11th Foreign Infantry Regiment

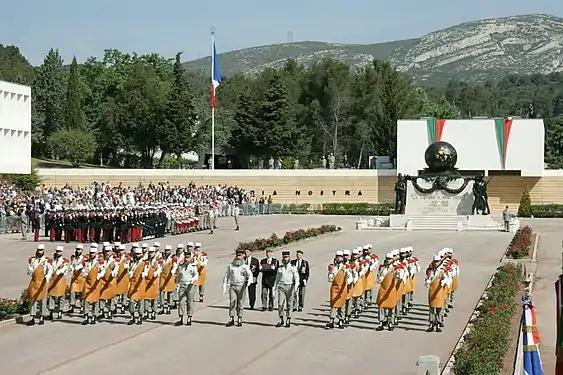
Each year, the Foreign Legion commemorates and celebrates Camarón in its headquarters in Aubagne and Bastille Day military parade in Paris; featuring the Pionniers leading and opening the way.

The 11th Foreign Infantry Regiment was a regiment of the Foreign Legion in the French Army which served during World War II from 1939 to 1940.